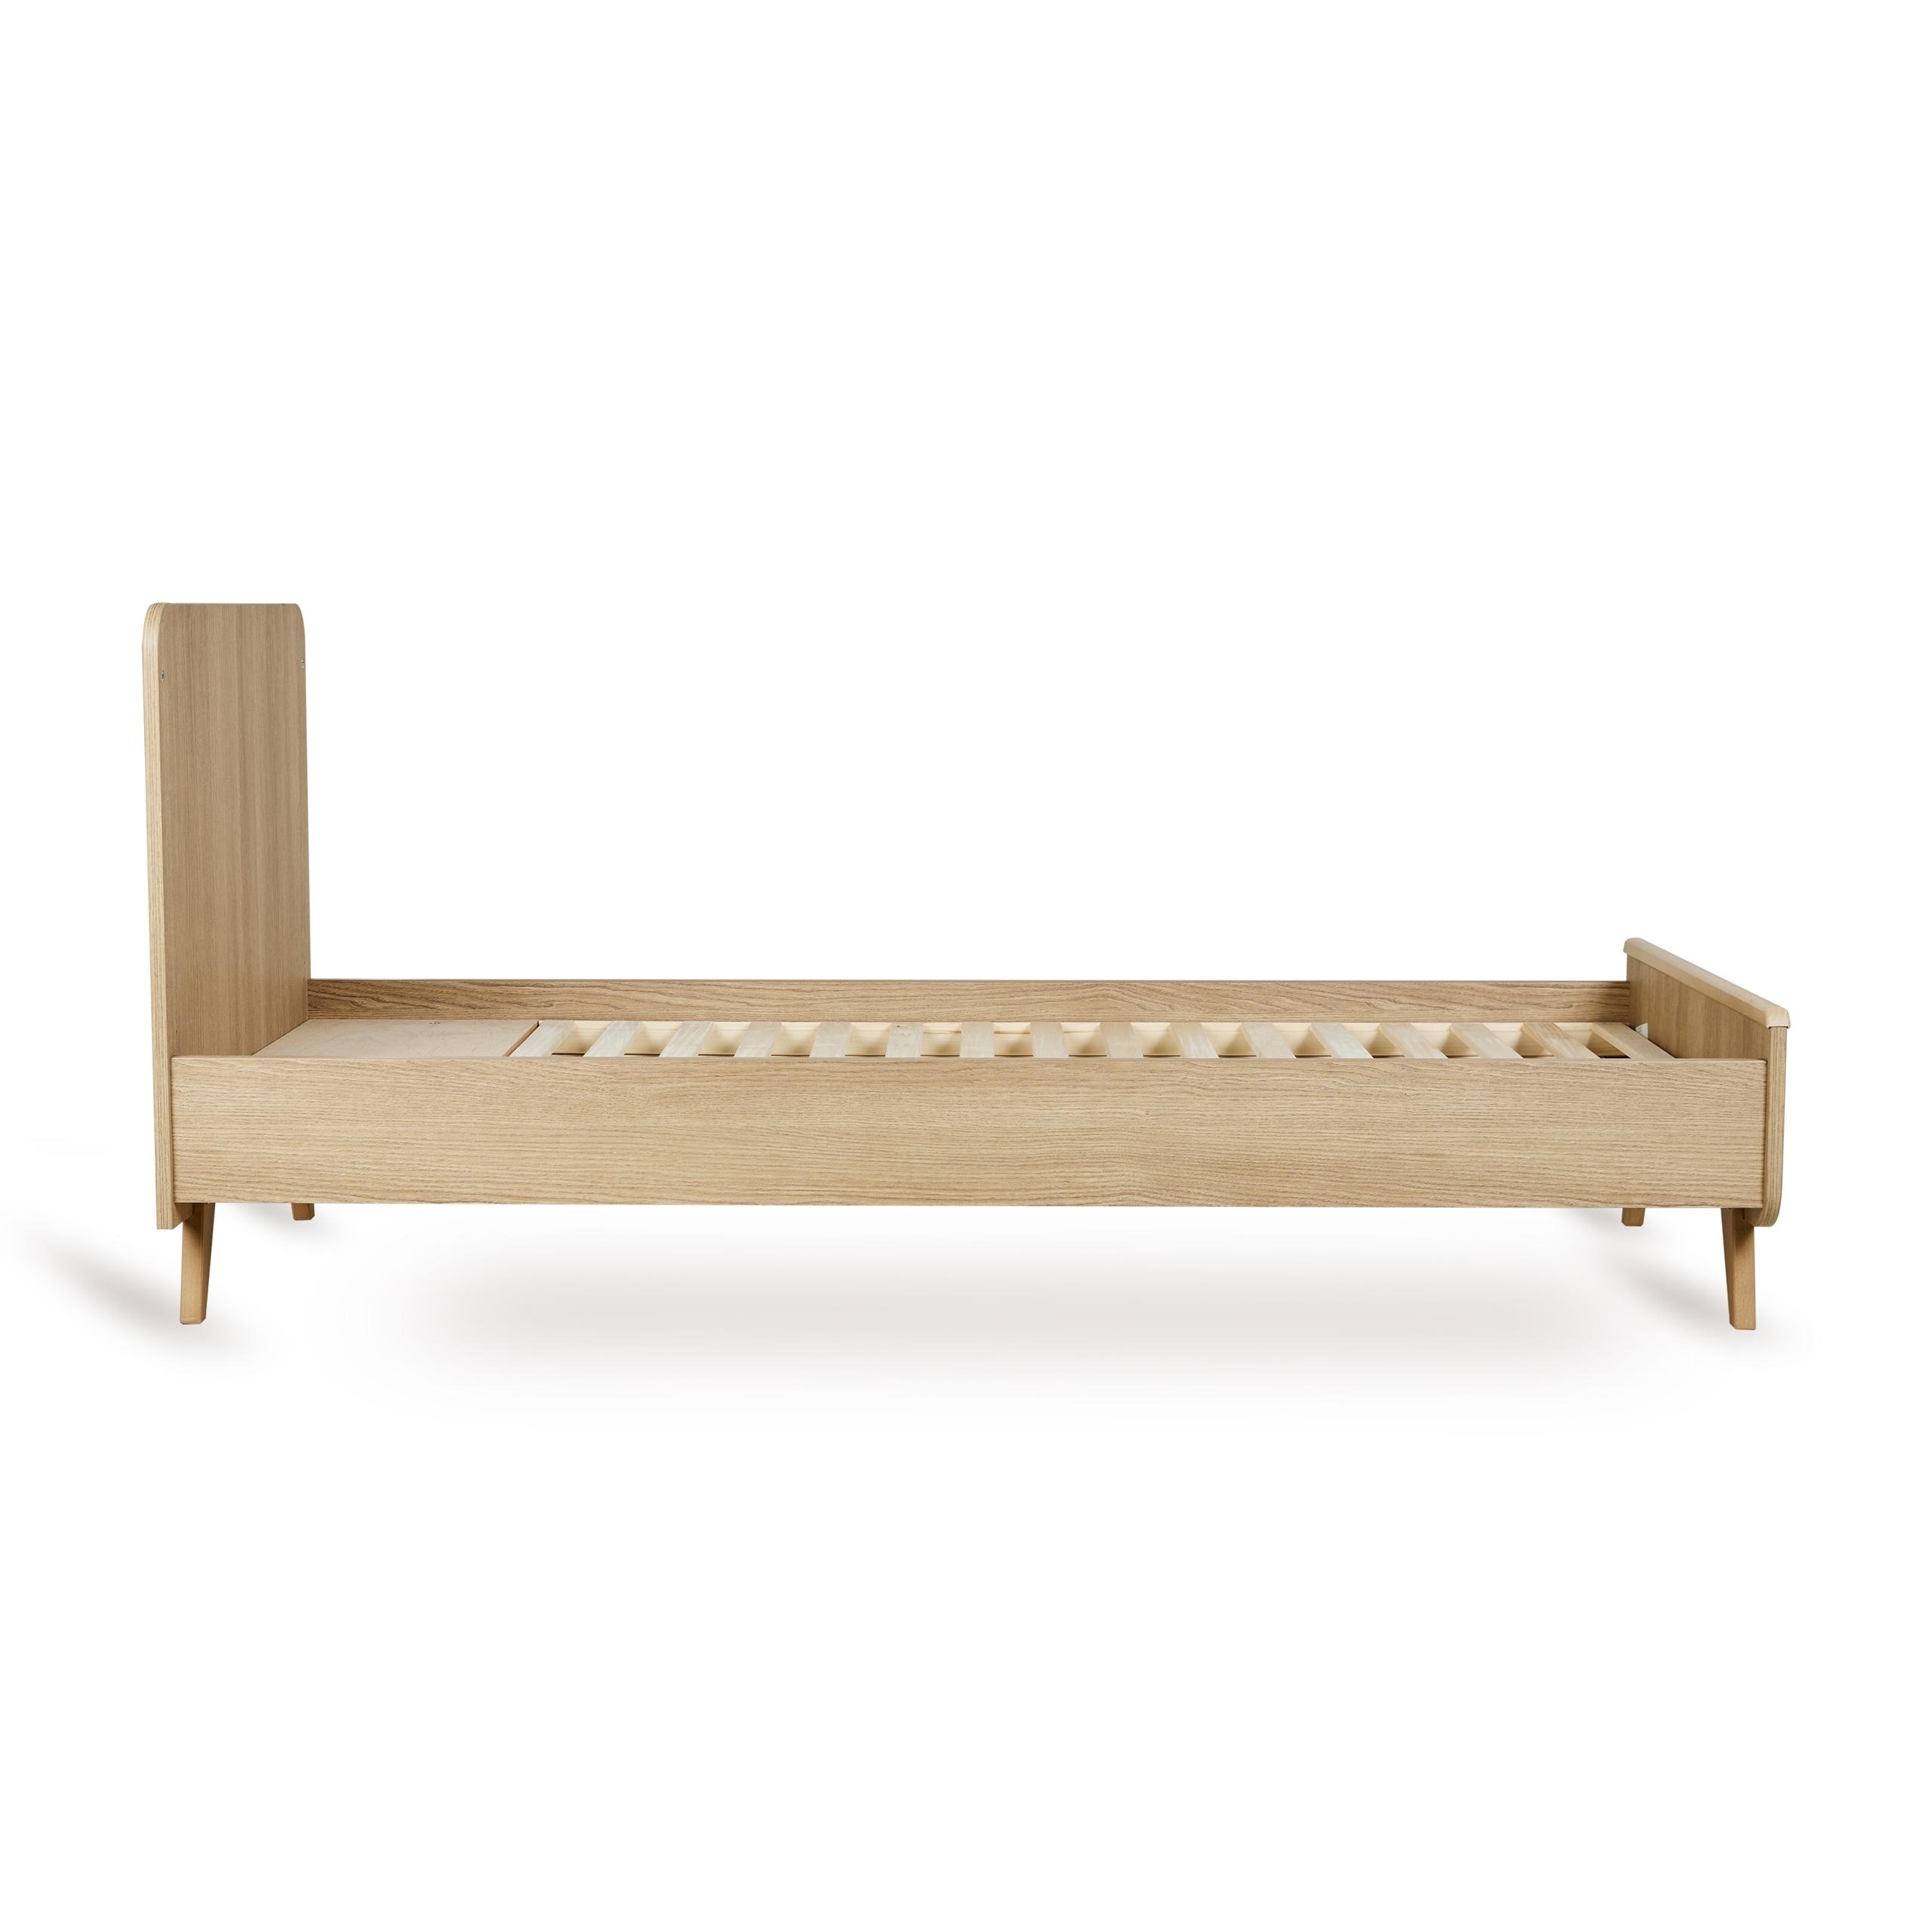
Kit Loft Junior - 170 x 70 cm - Frêne miel
Brand: Quax
Category: Furniture > Baby & Toddler Furniture > Cribs & Toddler Beds > Loft Toddler Beds